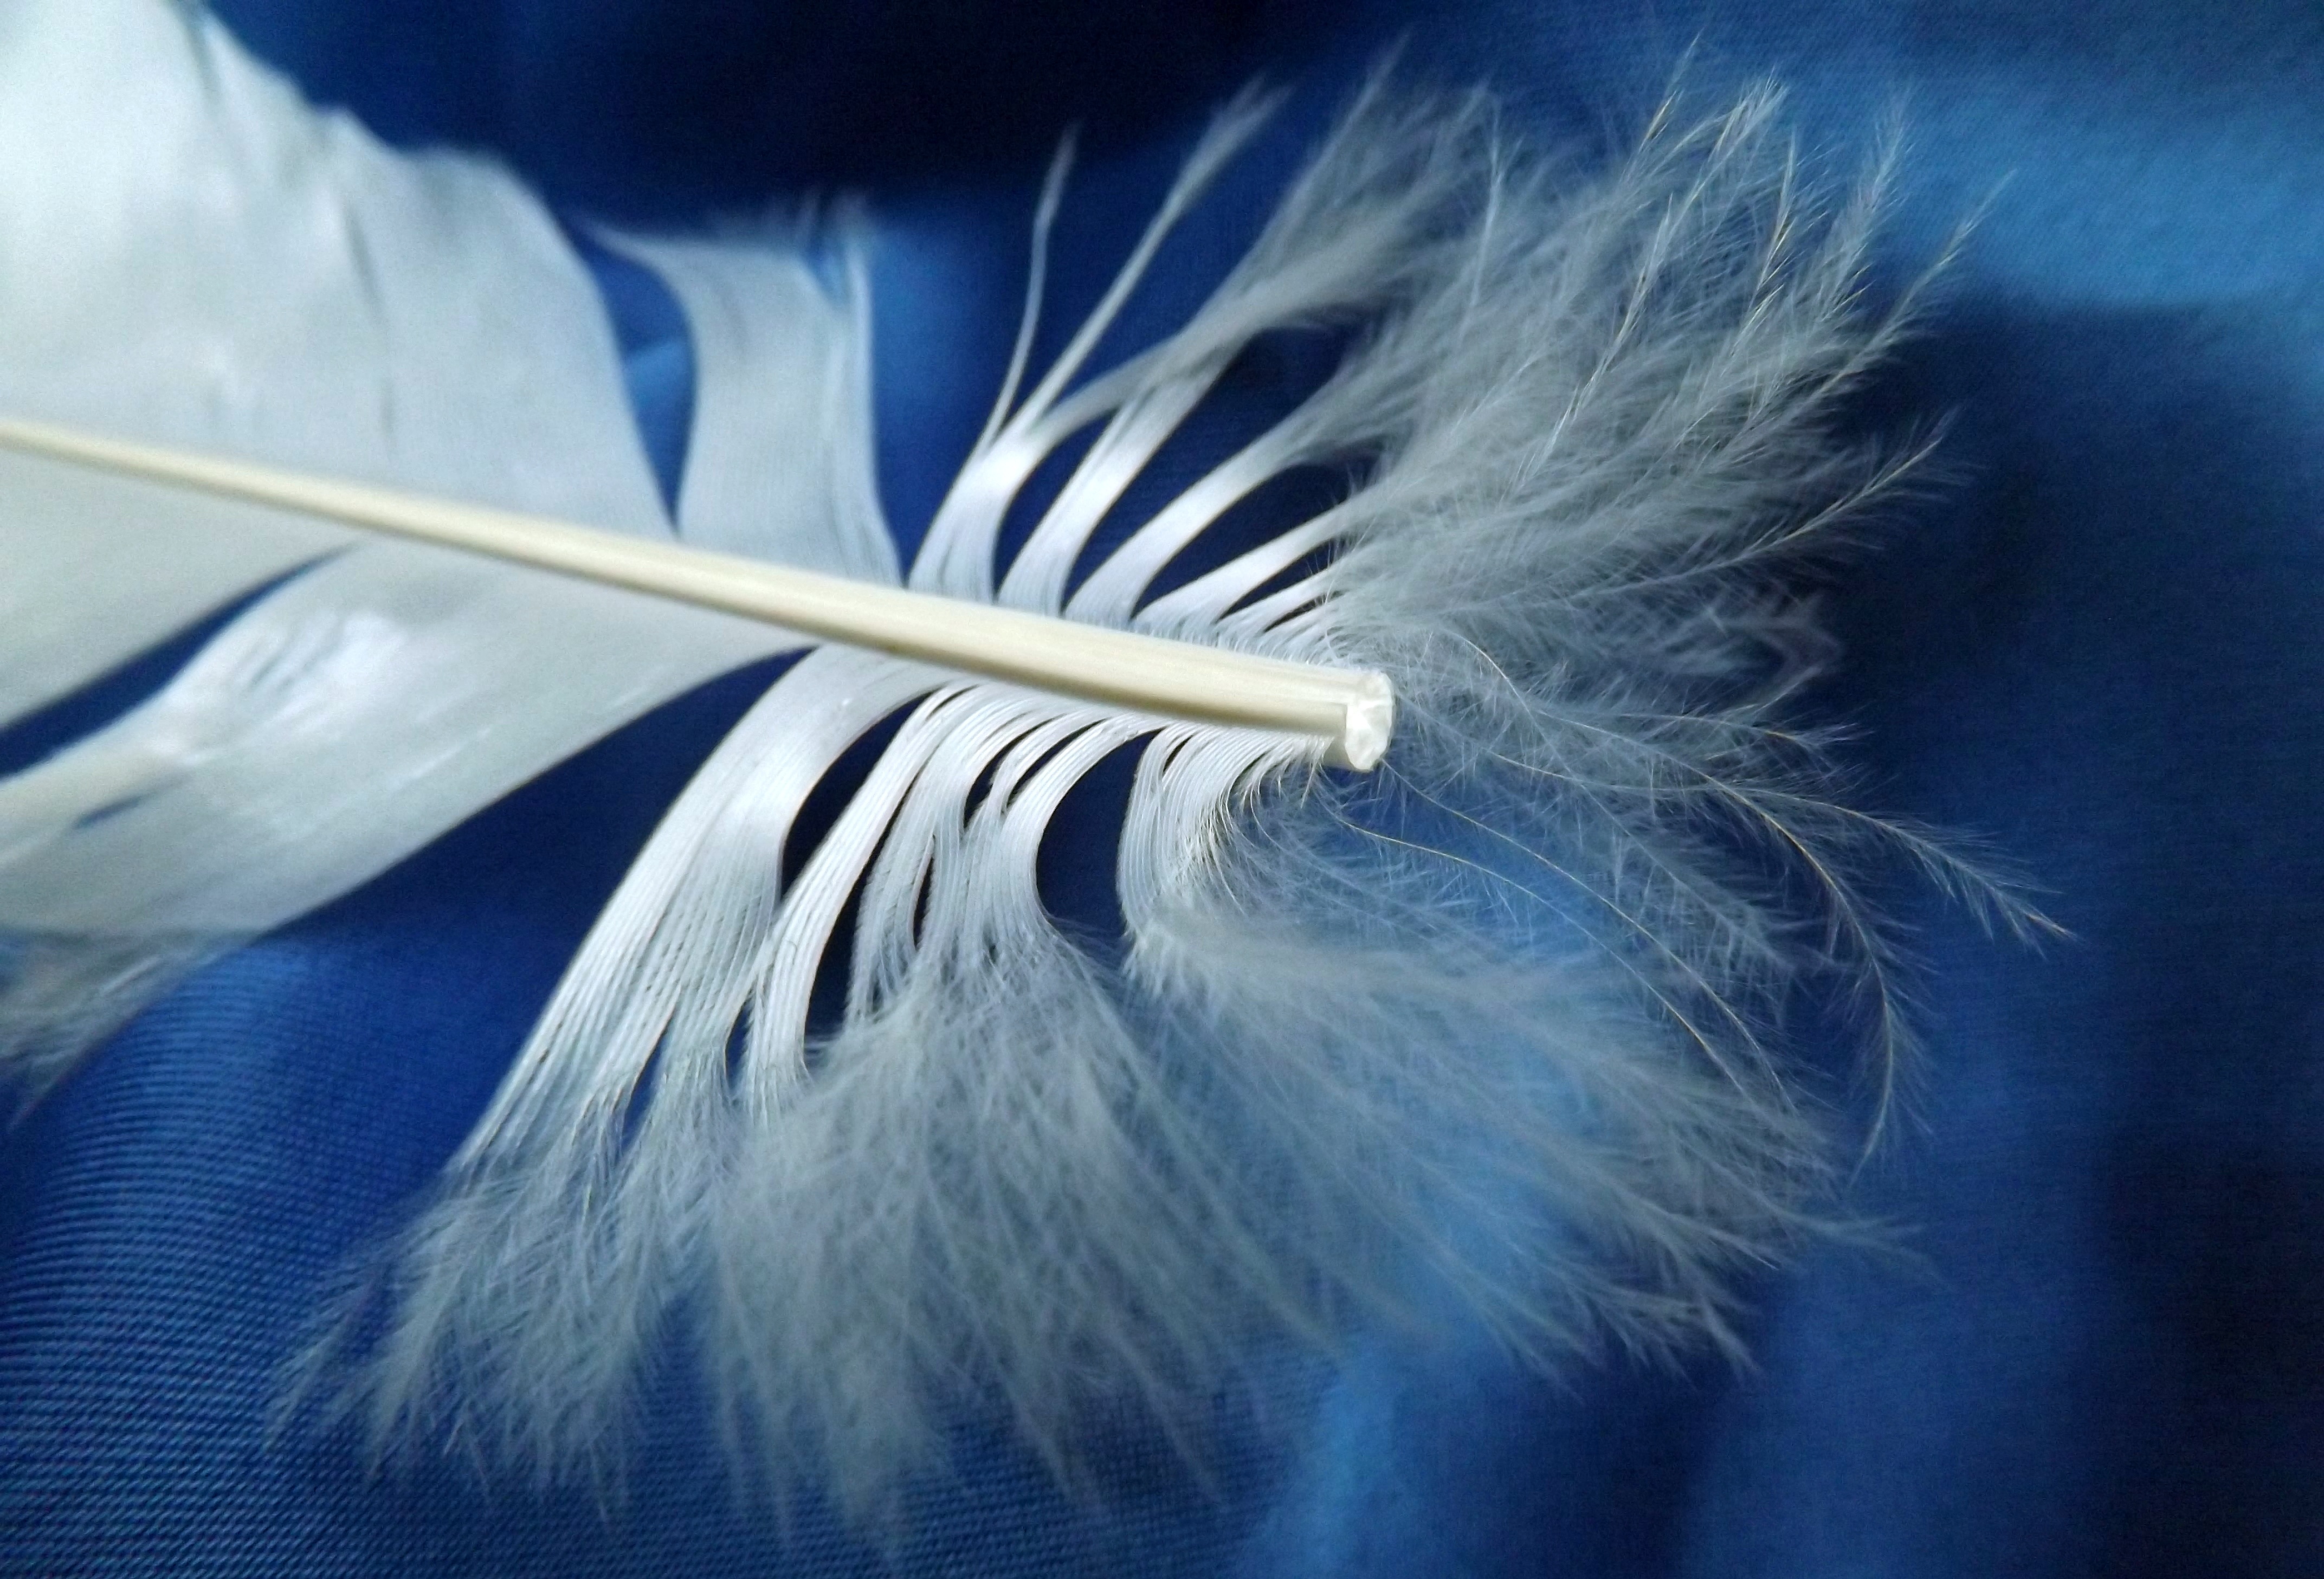
bird, wing, white, macro, blue, feather, material, snowflake, close up, eye, down, organ, to, macro photography, computer wallpaper, fashion accessory